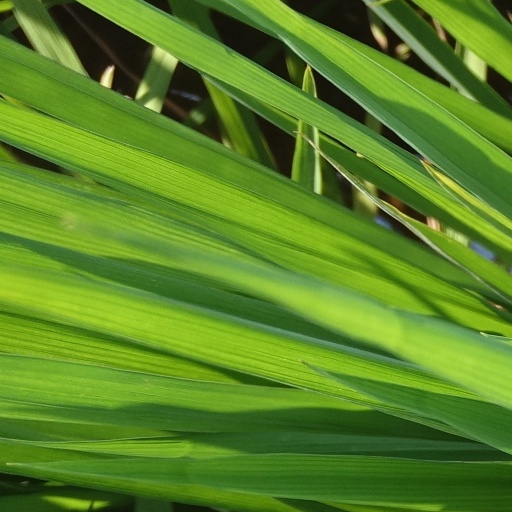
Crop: rice